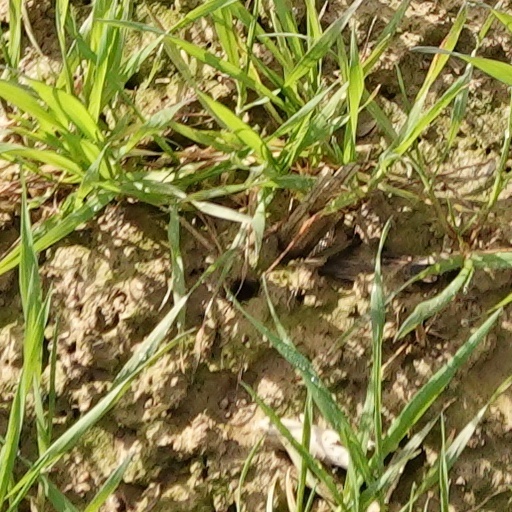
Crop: wheat